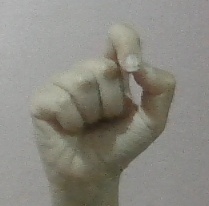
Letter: fa